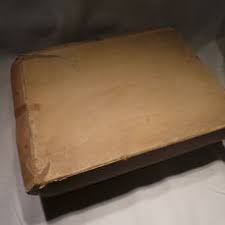
Waste category: cardboard